Alba Berlin

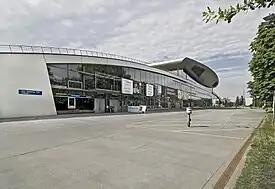
The Max-Schmeling-Halle was the team's home arena from 1996 until 2008

Under head coach Emir Mutapčić, the team recorded three German championships and two German Cup victories, but particularly at the European level no significant progress could be made. As a reaction to the time without titles, the team was largely rebuilt for each new season. In 2004 and 2005, Berlin eventually was kicked out of the national playoffs semi-final series. Organizationally, the club created the new position of team manager, which was occupied by Henning Harnisch. Further, the professional section of the club was transformed into a GmbH on 1 September 2005.